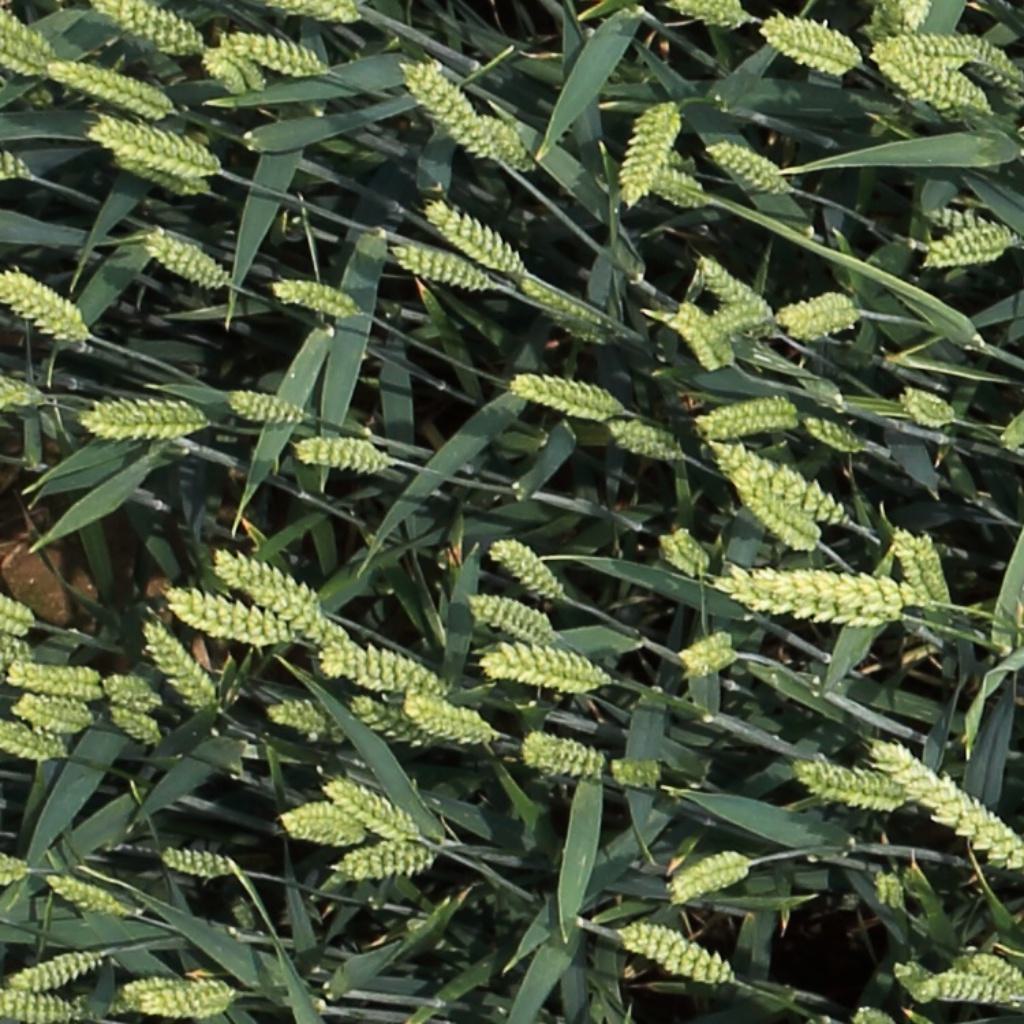
Country: Switzerland
Location: Usask
Wheat development stage: Filling